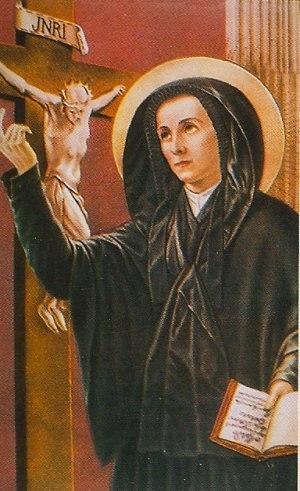
Cette liste de saints concerne les saints et les bienheureux, reconnus comme tels par l'Église catholique, ayant vécu au XVIIIᵉ siècle.
Lucie Filippini est une religieuse italienne fondatrice des Pieuses Maîtresses Filippini et reconnue sainte par l'Église catholique.
Au cours de son pontificat,